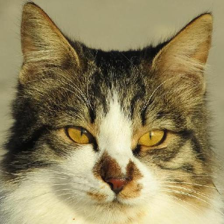
Label: animals